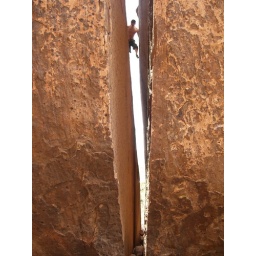
on the highball &amp;quot;plumber's crack&amp;quot; in red rock. craft boulders rock my socks!